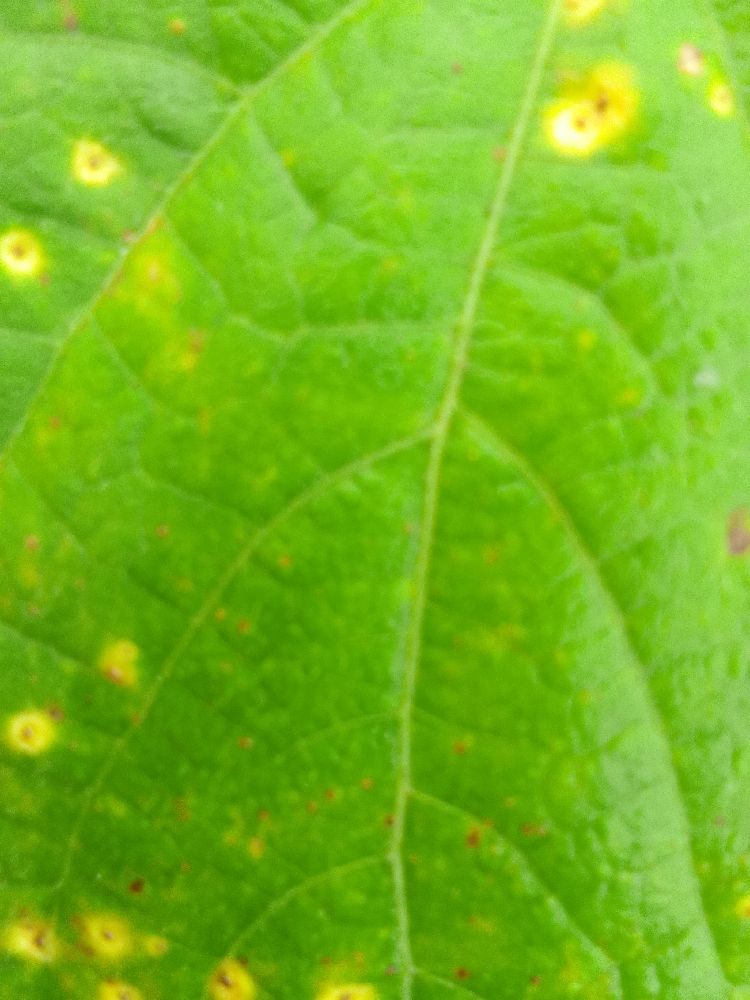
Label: rust